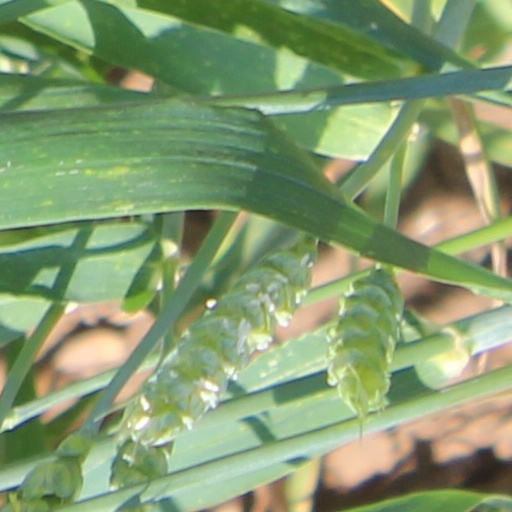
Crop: wheat